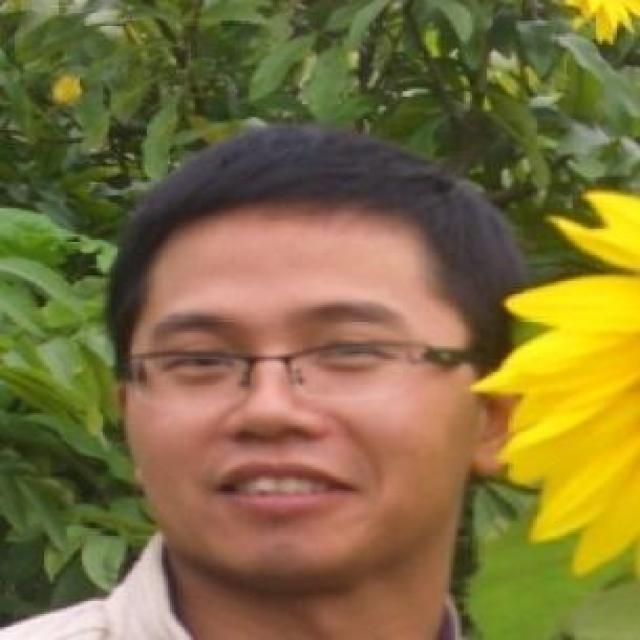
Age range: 21-44